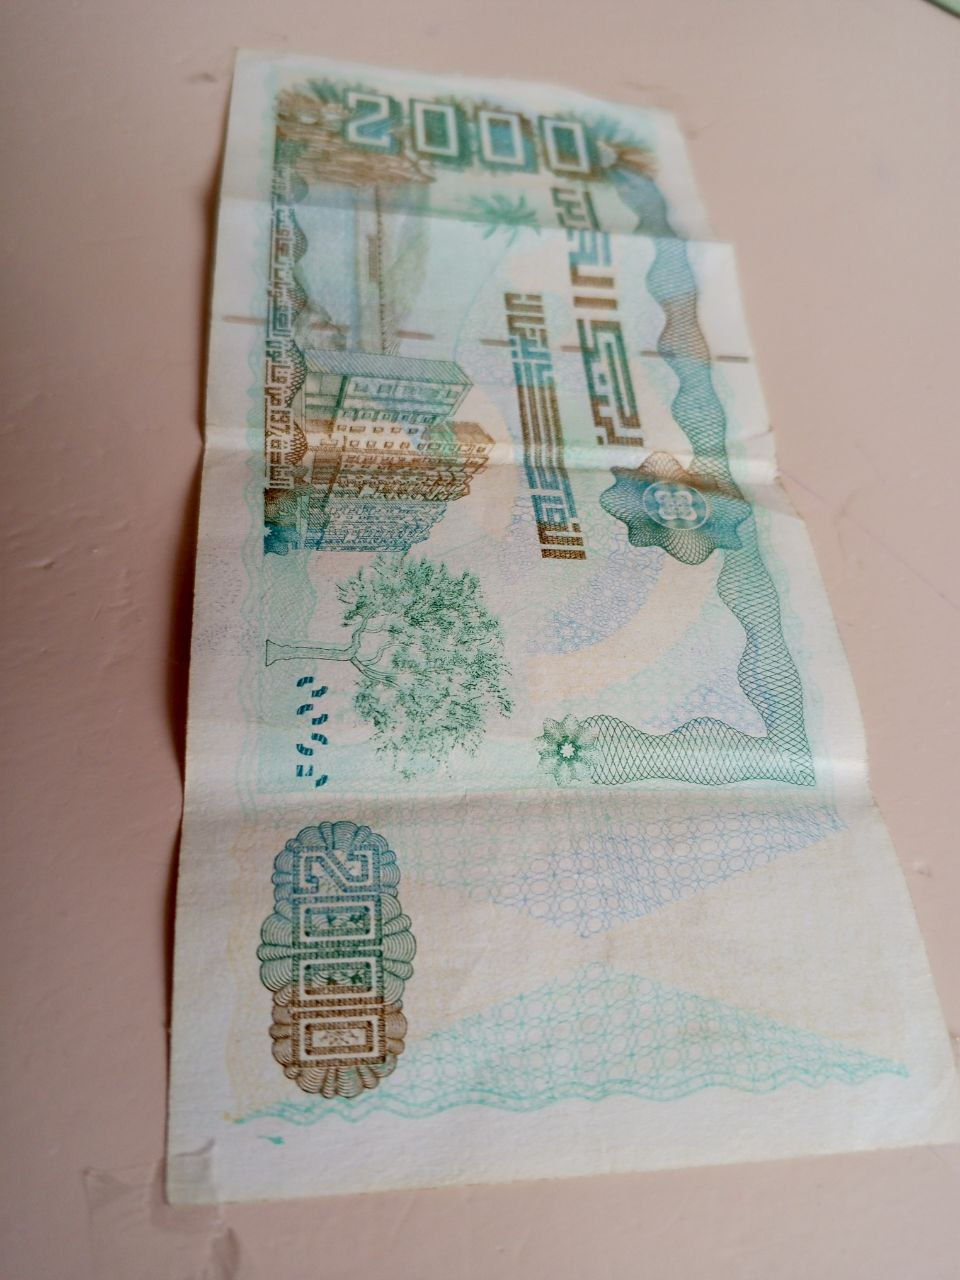
Denomination: 2000DZD